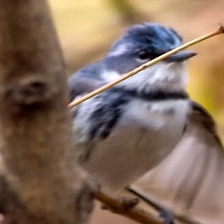
Species: CERULEAN WARBLER
Scientific name: SETOPHAGA CERULEA